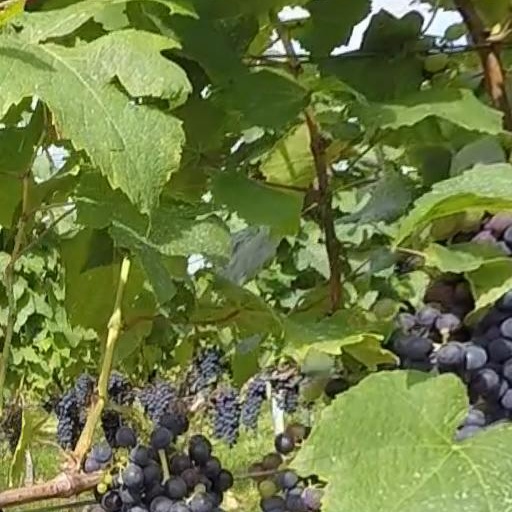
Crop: grape